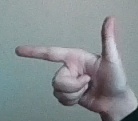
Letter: yaa